Ubuntu version history

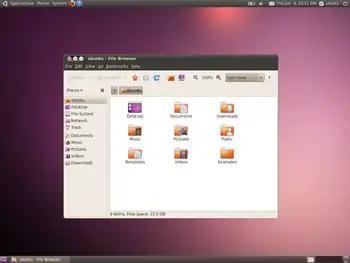
Ubuntu 10.04 ("Lucid Lynx")

Ubuntu 9.10 ("Karmic Koala"), released on 29 October 2009, is Canonical's 11th release of Ubuntu. Support ended in April 2011. The desktop installation of Ubuntu 9.10 replaced Pidgin with Empathy Instant Messenger as its default instant messaging client. The default filesystem is ext4, and the Ubuntu One client, which interfaces with Canonical's new online storage system, is installed by default. It introduced Grub 2 beta as its default bootloader. It also replaced Add/Remove Programs (gnome-app-install) with Ubuntu Software Center, while Canonical stated their intention to possibly replace Synaptic, Software Sources, Gdebi and Update Manager in Ubuntu 10.04. Karmic Koala also includes a slideshow during the installation process (through ubiquity-slideshow) that highlights applications and features in Ubuntu.